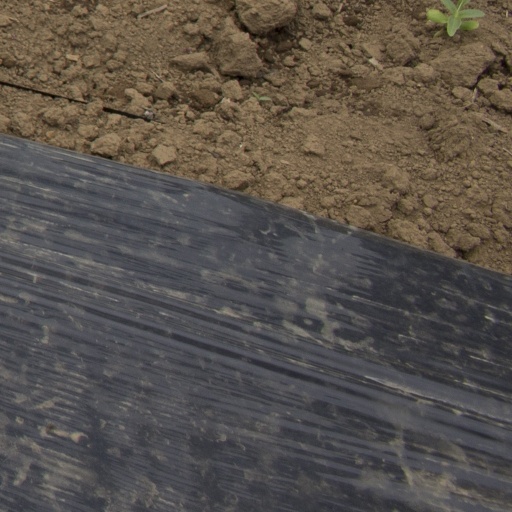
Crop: Jerusalem artichoke